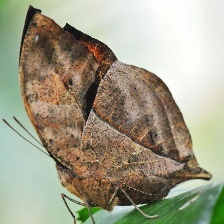
Species: ORANGE OAKLEAF